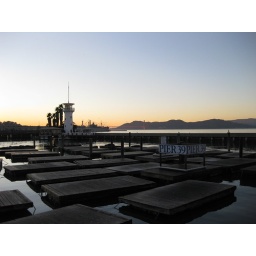
shining red bridge in the distance, very few sea lions